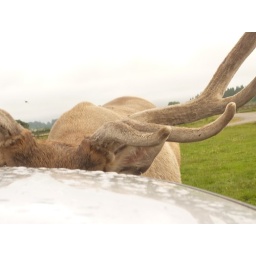
looking over the top of the car as the elk goes in aimee's window